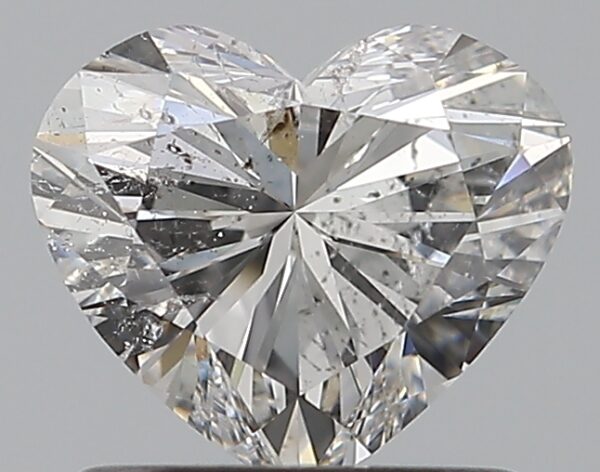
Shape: heart
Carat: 1
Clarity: SI2
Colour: F
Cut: VG
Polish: VG
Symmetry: VG
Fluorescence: VSL
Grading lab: IGI
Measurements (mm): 5.99 x 6.97 x 4.21